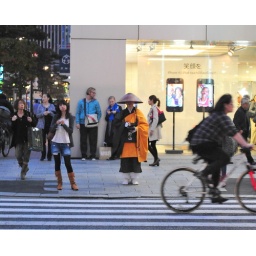
This is one of my &amp;quot;only in Japan&amp;quot; moments. While walking down the streets of Ginza, I saw this person